The Elmwood-The Oaks-The Birches

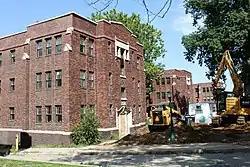
The buildings being renovated in 2022

The Elmwood-The Oaks-The Birches, also known as the Grand Trees Apartments, are three historic buildings located in Des Moines, Iowa, United States. The local architectural firm of Vorse, Kraetsch & Kraetsch designed three-story brick structures that were built in 1923. The buildings, which together contain 93 units, are connected by courtyards and stone archways. Above the main entrances are imprints of the trees' leaves - elm, oak, and birch - in the stonework. Parking lots for the apartments are located behind the buildings. A $16.9 million historic renovation was begun in 2021 and will include adding elevators, which the buildings did not have. The buildings were listed on the National Register of Historic Places in 2021.